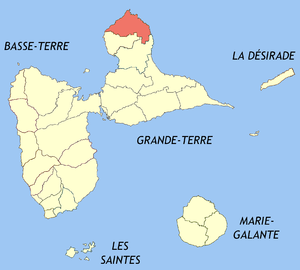
Anse-Bertrand est une commune française, située dans le département de la Guadeloupe. Ses habitants sont appelés les Ansois.